Richard Moreta Castillo

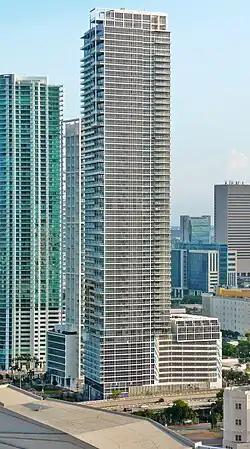
"Marquis", a residential building in Miami, Florida, United States. Arch. Richard Moreta, Project Designer, 2010. Team: ARQUITECTONICA.

In 2006, Moreta founded his own firm, RA+D. His studio focuses on public space interventions, sustainable design, and digital urbanism.